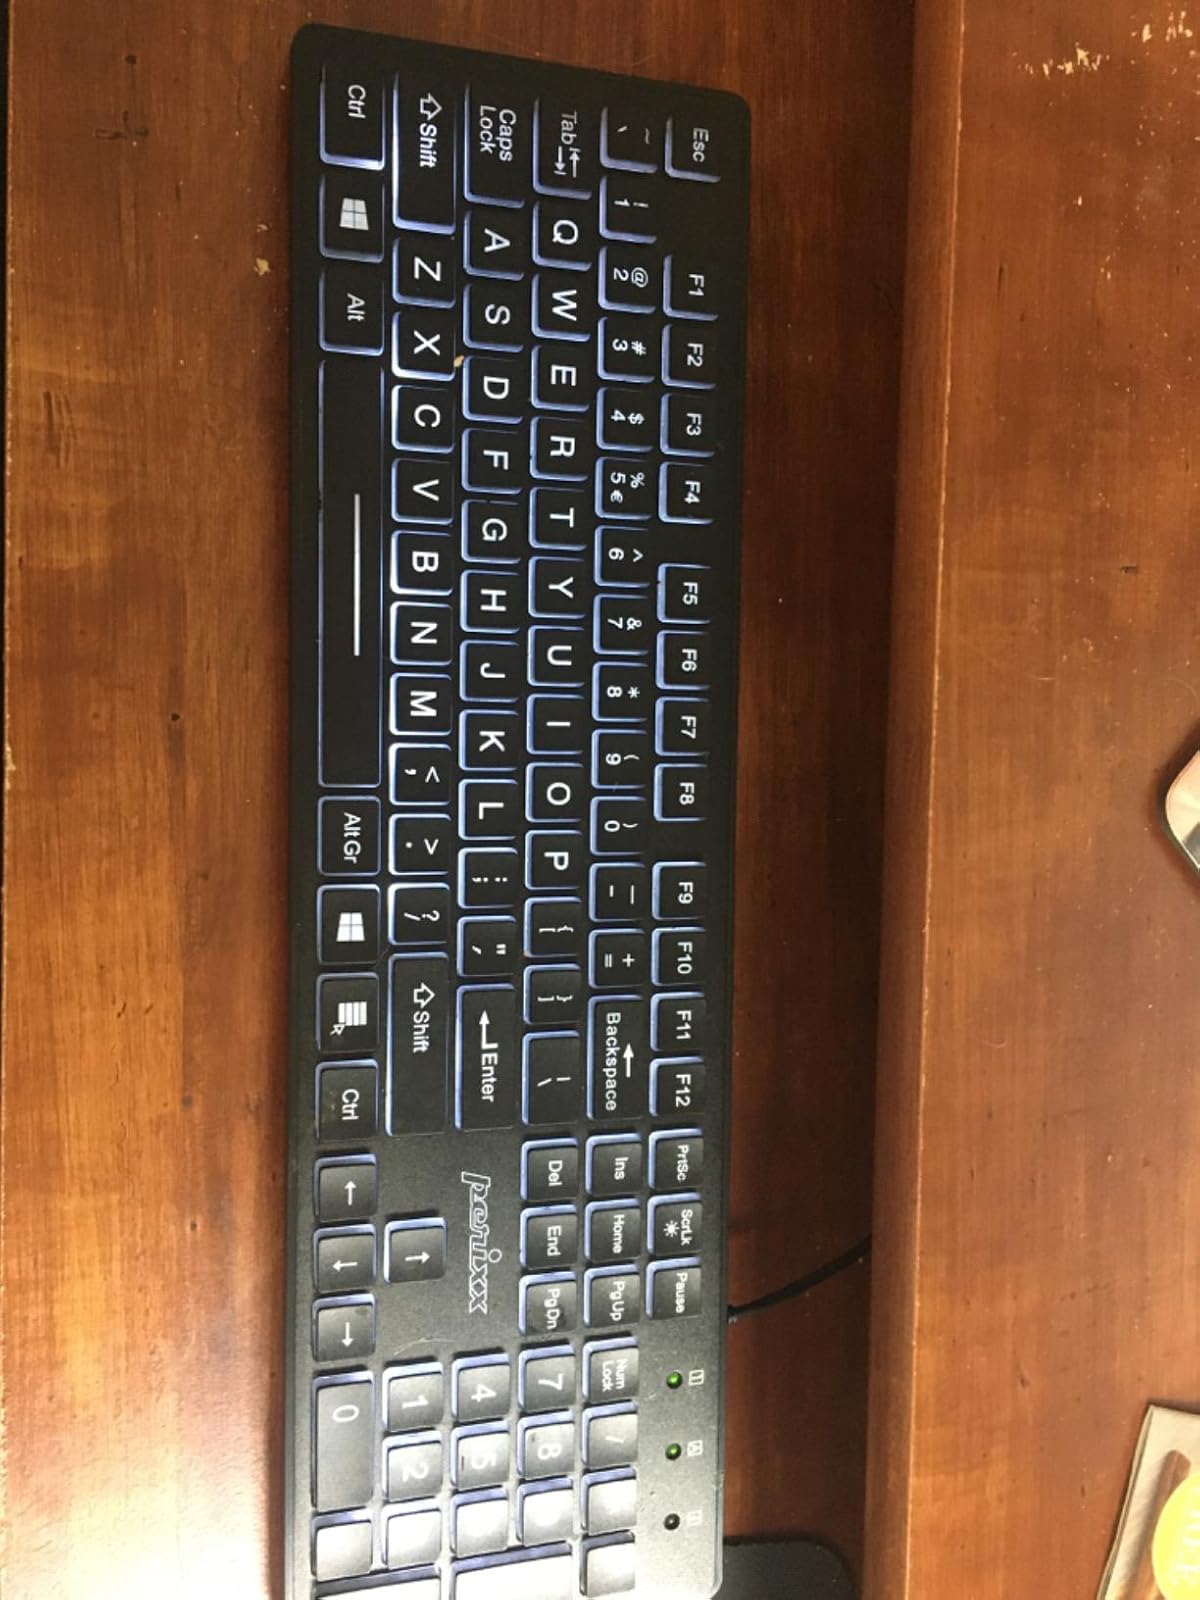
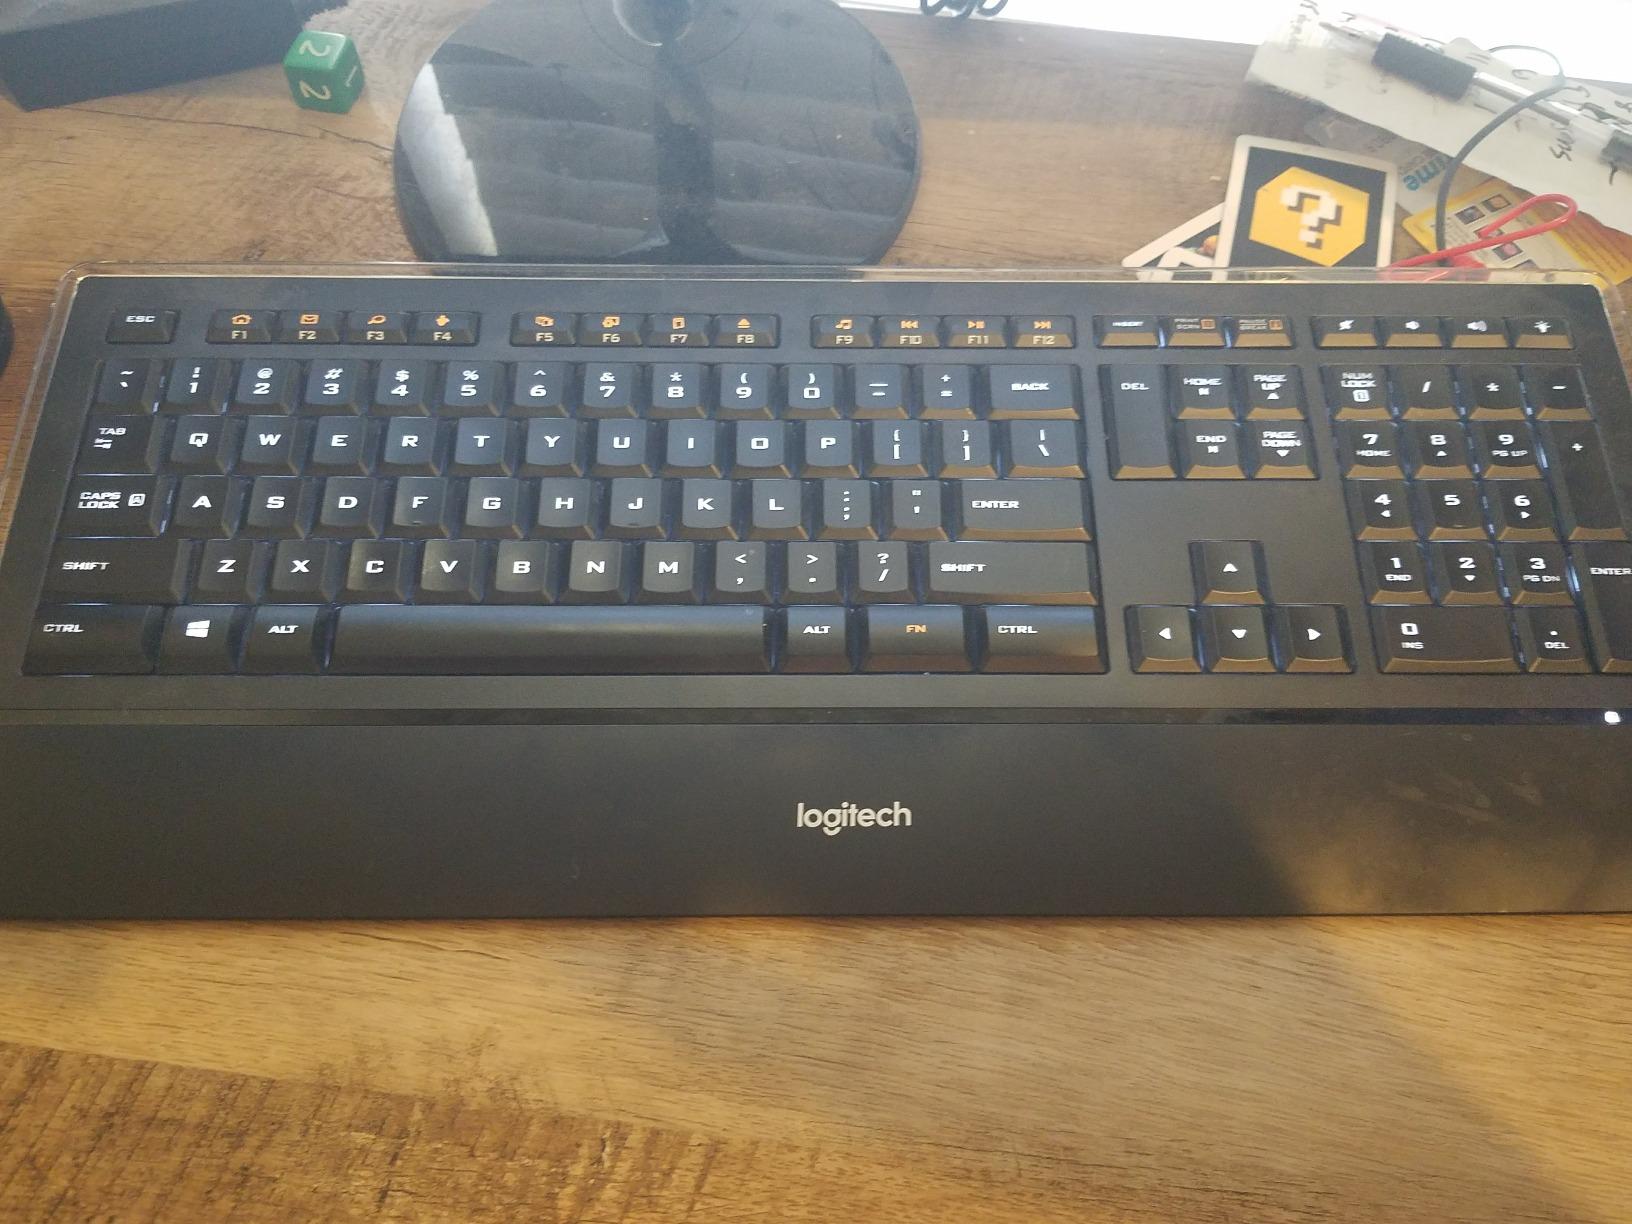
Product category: keyboard
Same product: no